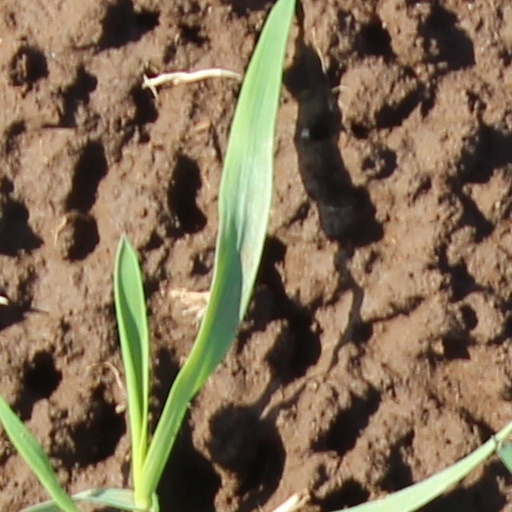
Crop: wheat